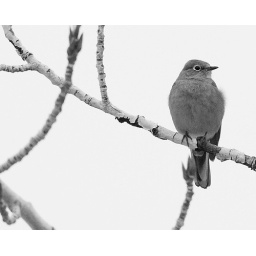
I was feeling artsy fartsy. Not a colorful bird in either case